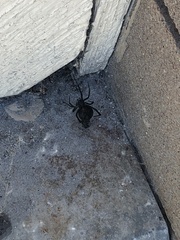
Species: Lactrodectus_hesperus